Ryūkōka

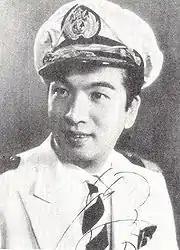
Haruo Oka, who sang "Akogare no Hawaii kōro"

Michiko Namiki's song sung by Michiko Namiki and Noboru Kirishima, airing in 1945 movie "Soyokaze", became popular. Haruo Oka also released hit songs such as his 1946 song and his 1948 song . Ichiro Fujiyama, who was falsely reported to have been killed in battle, returned to Japan in 1946.